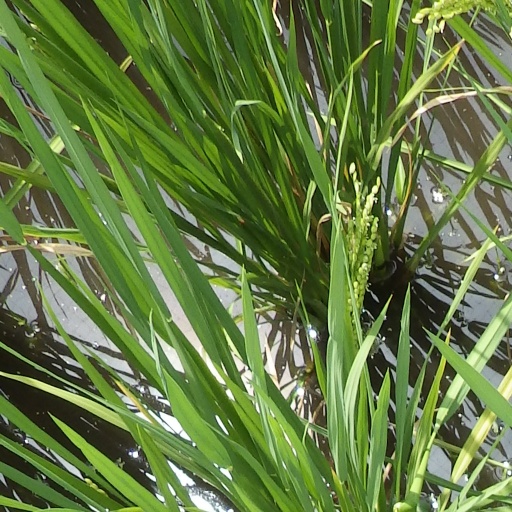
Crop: rice